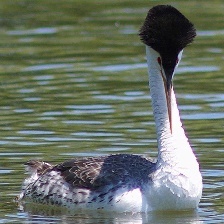
Species: CLARKS GREBE
Scientific name: AECHMOPHORUS CLARKII